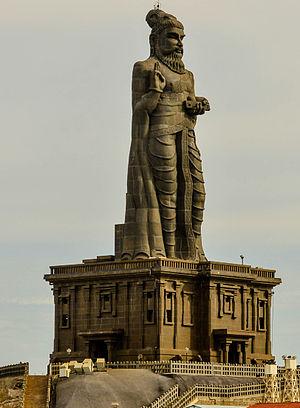
Cet article recense les statues les plus hautes actuellement érigées.
La statue de Thiruvalluvar, en tamoul அய்யன் திருவள்ளுவர் சிலை, est une statue monumentale d'Inde située sur un îlot rocheux à proximité immédiate du cap Comorin, l'extrémité méridionale de la partie continentale de l'Inde dans l'État du Tamil Nadu. Avec le mémorial du rocher de Vivekananda situé sur un autre îlot tout proche, elle constitue un important lieu touristique et de pèlerinage. Elle est construite en 1999 à l'effigie de Thiruvalluvar, poète et philosophe tamoul de l'Antiquité. La hauteur combinée de la statue et de son piédestal est de 40,5 mètres.